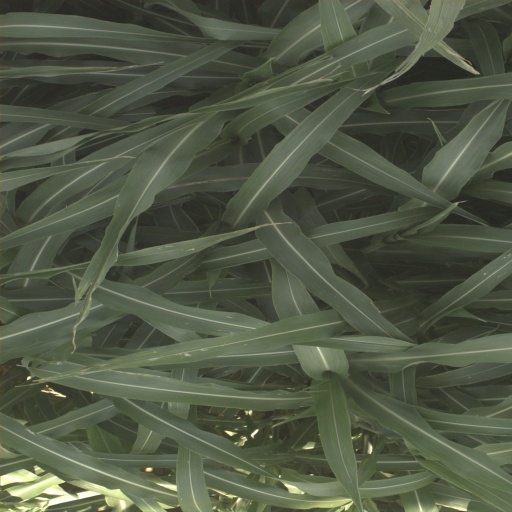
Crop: sorghum